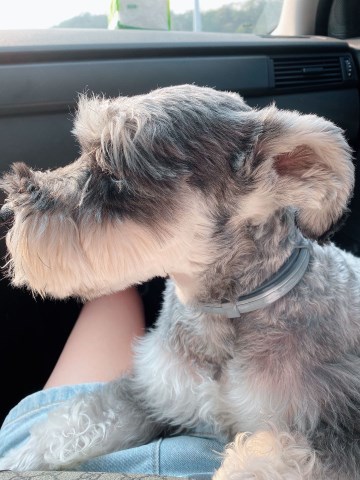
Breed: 2342-n000102-miniature_schnauzer